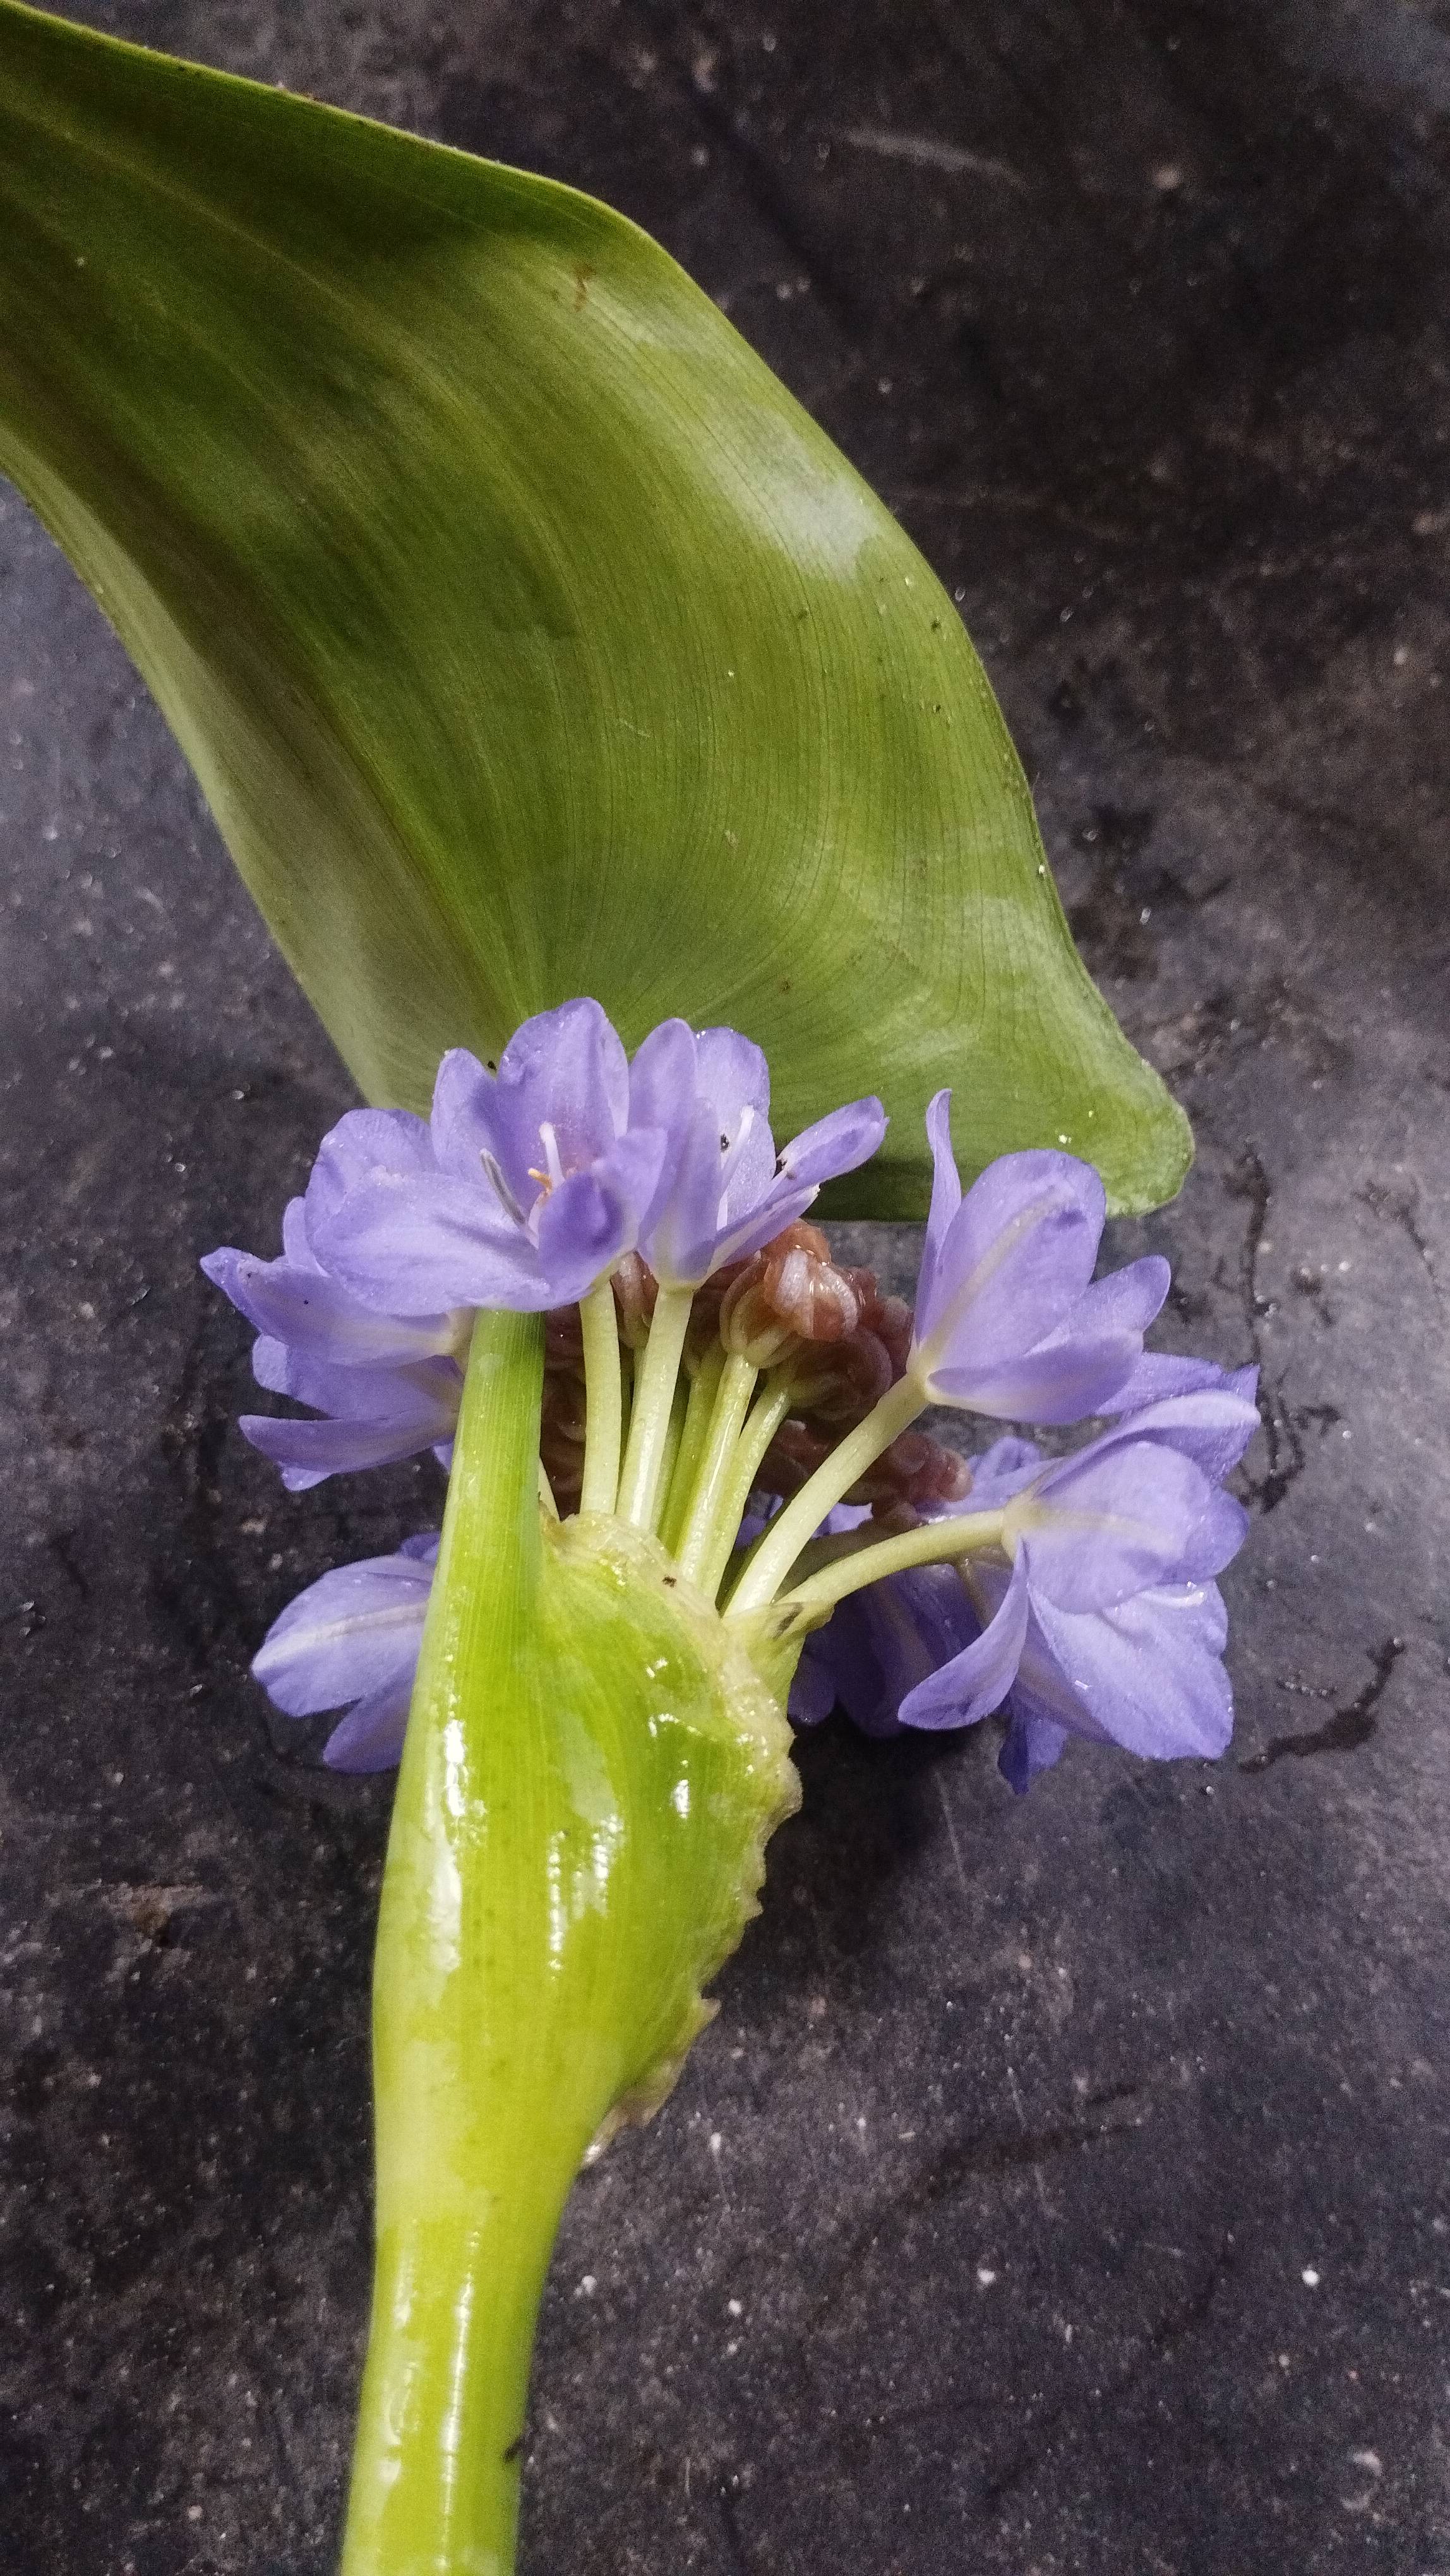
Species: Heartleaf False Pickerelweed (Monochoria korsakowii)